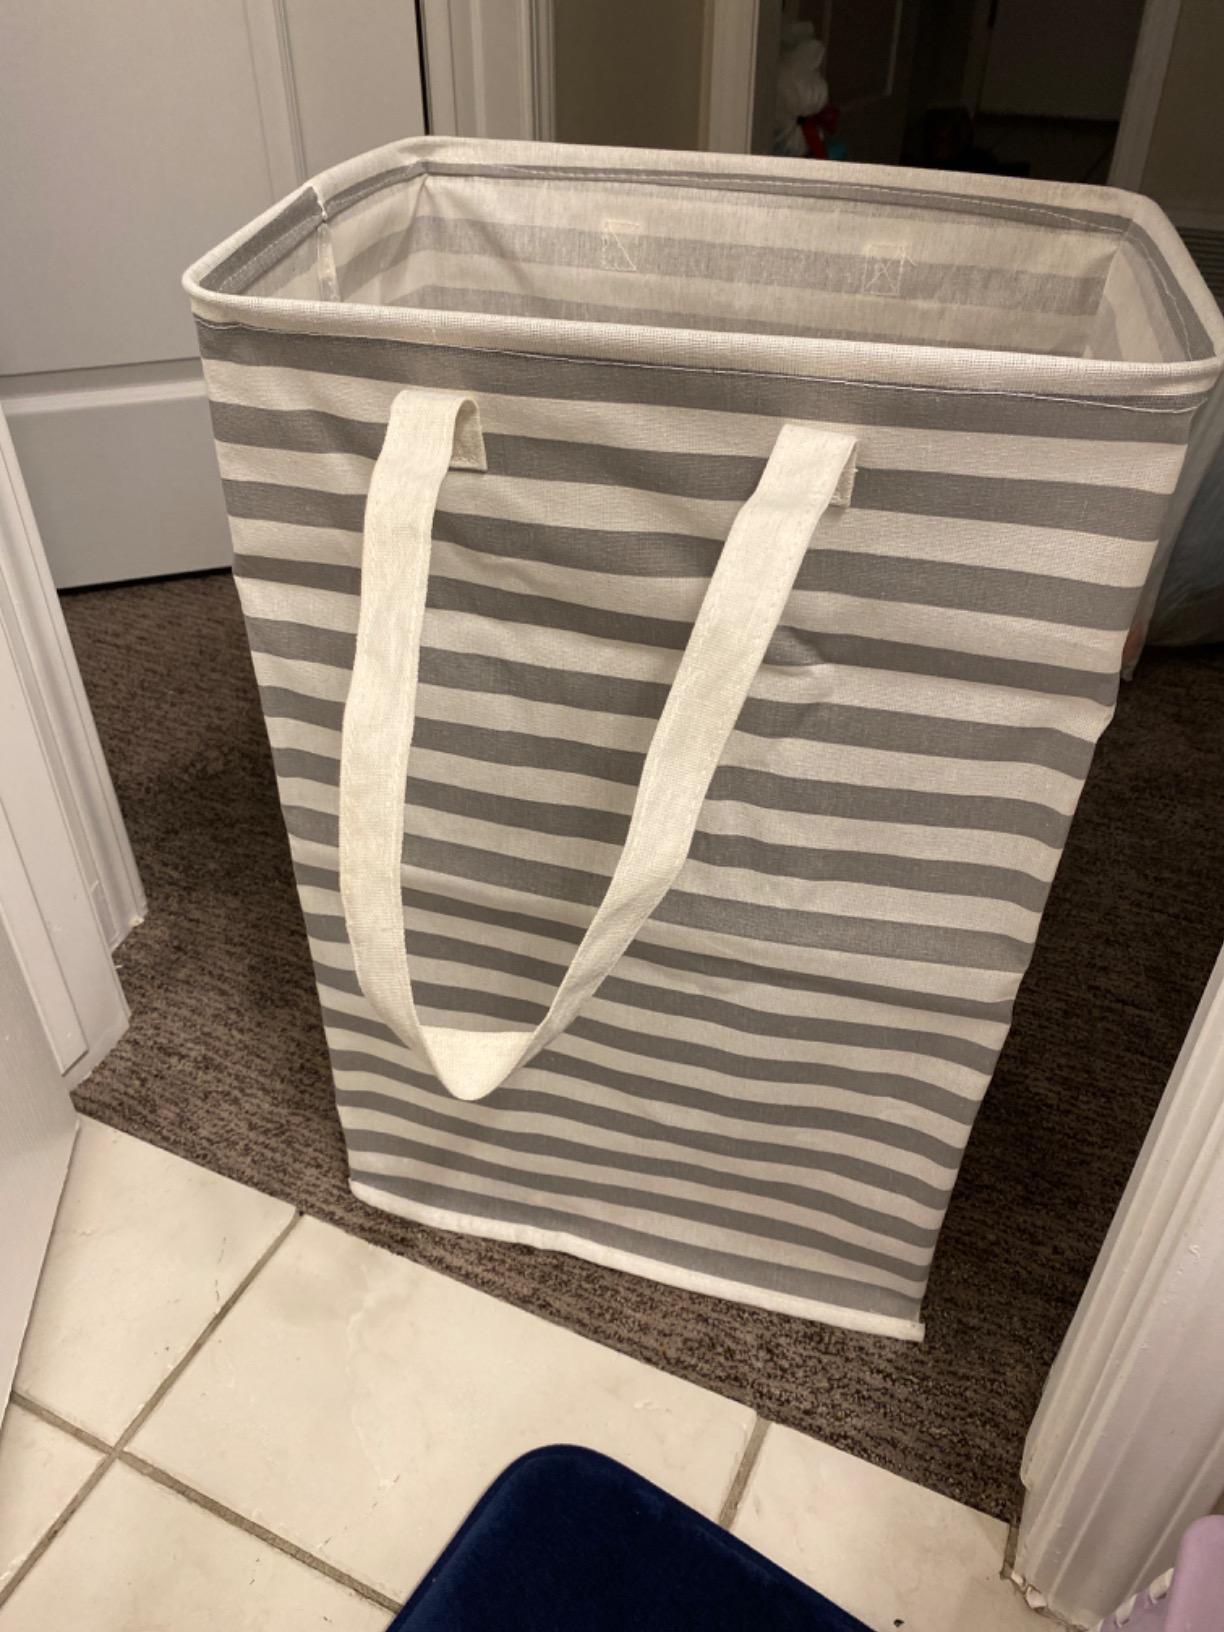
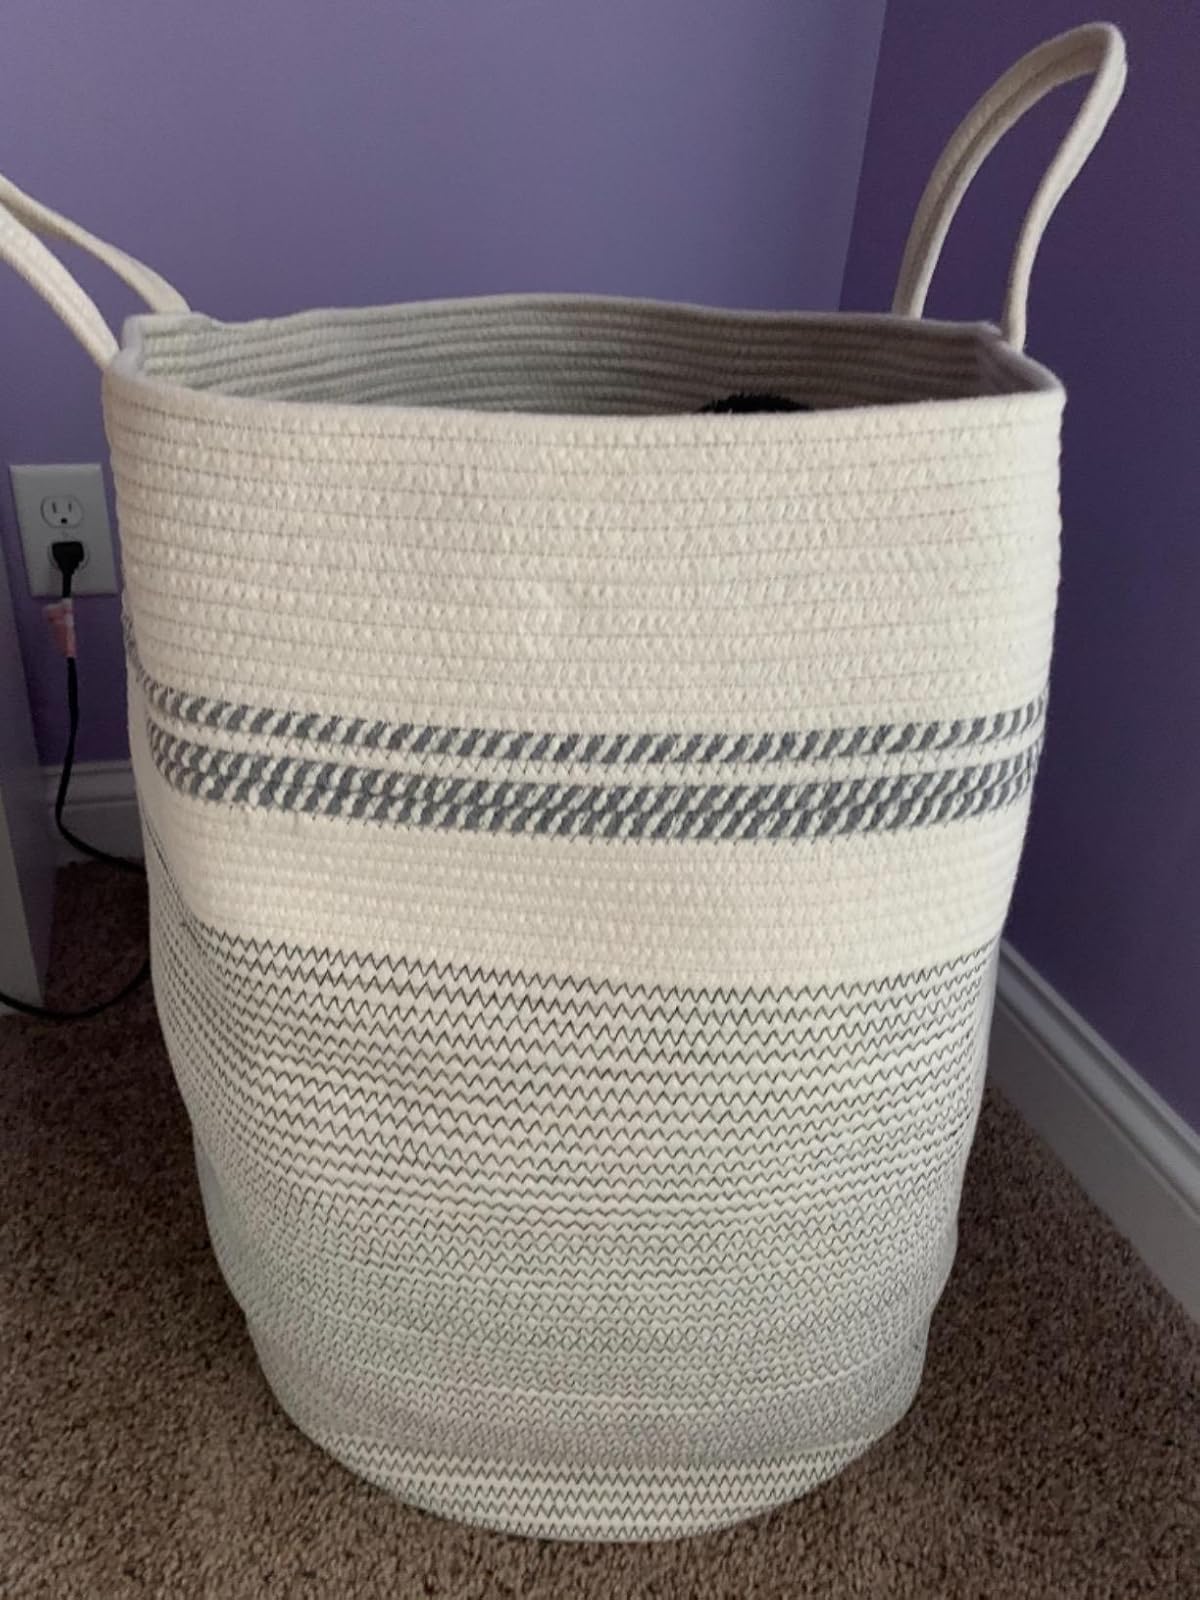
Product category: items_hamper
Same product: no